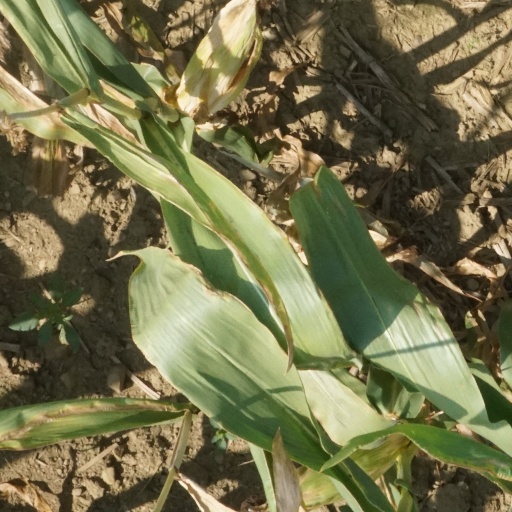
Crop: maize; corn